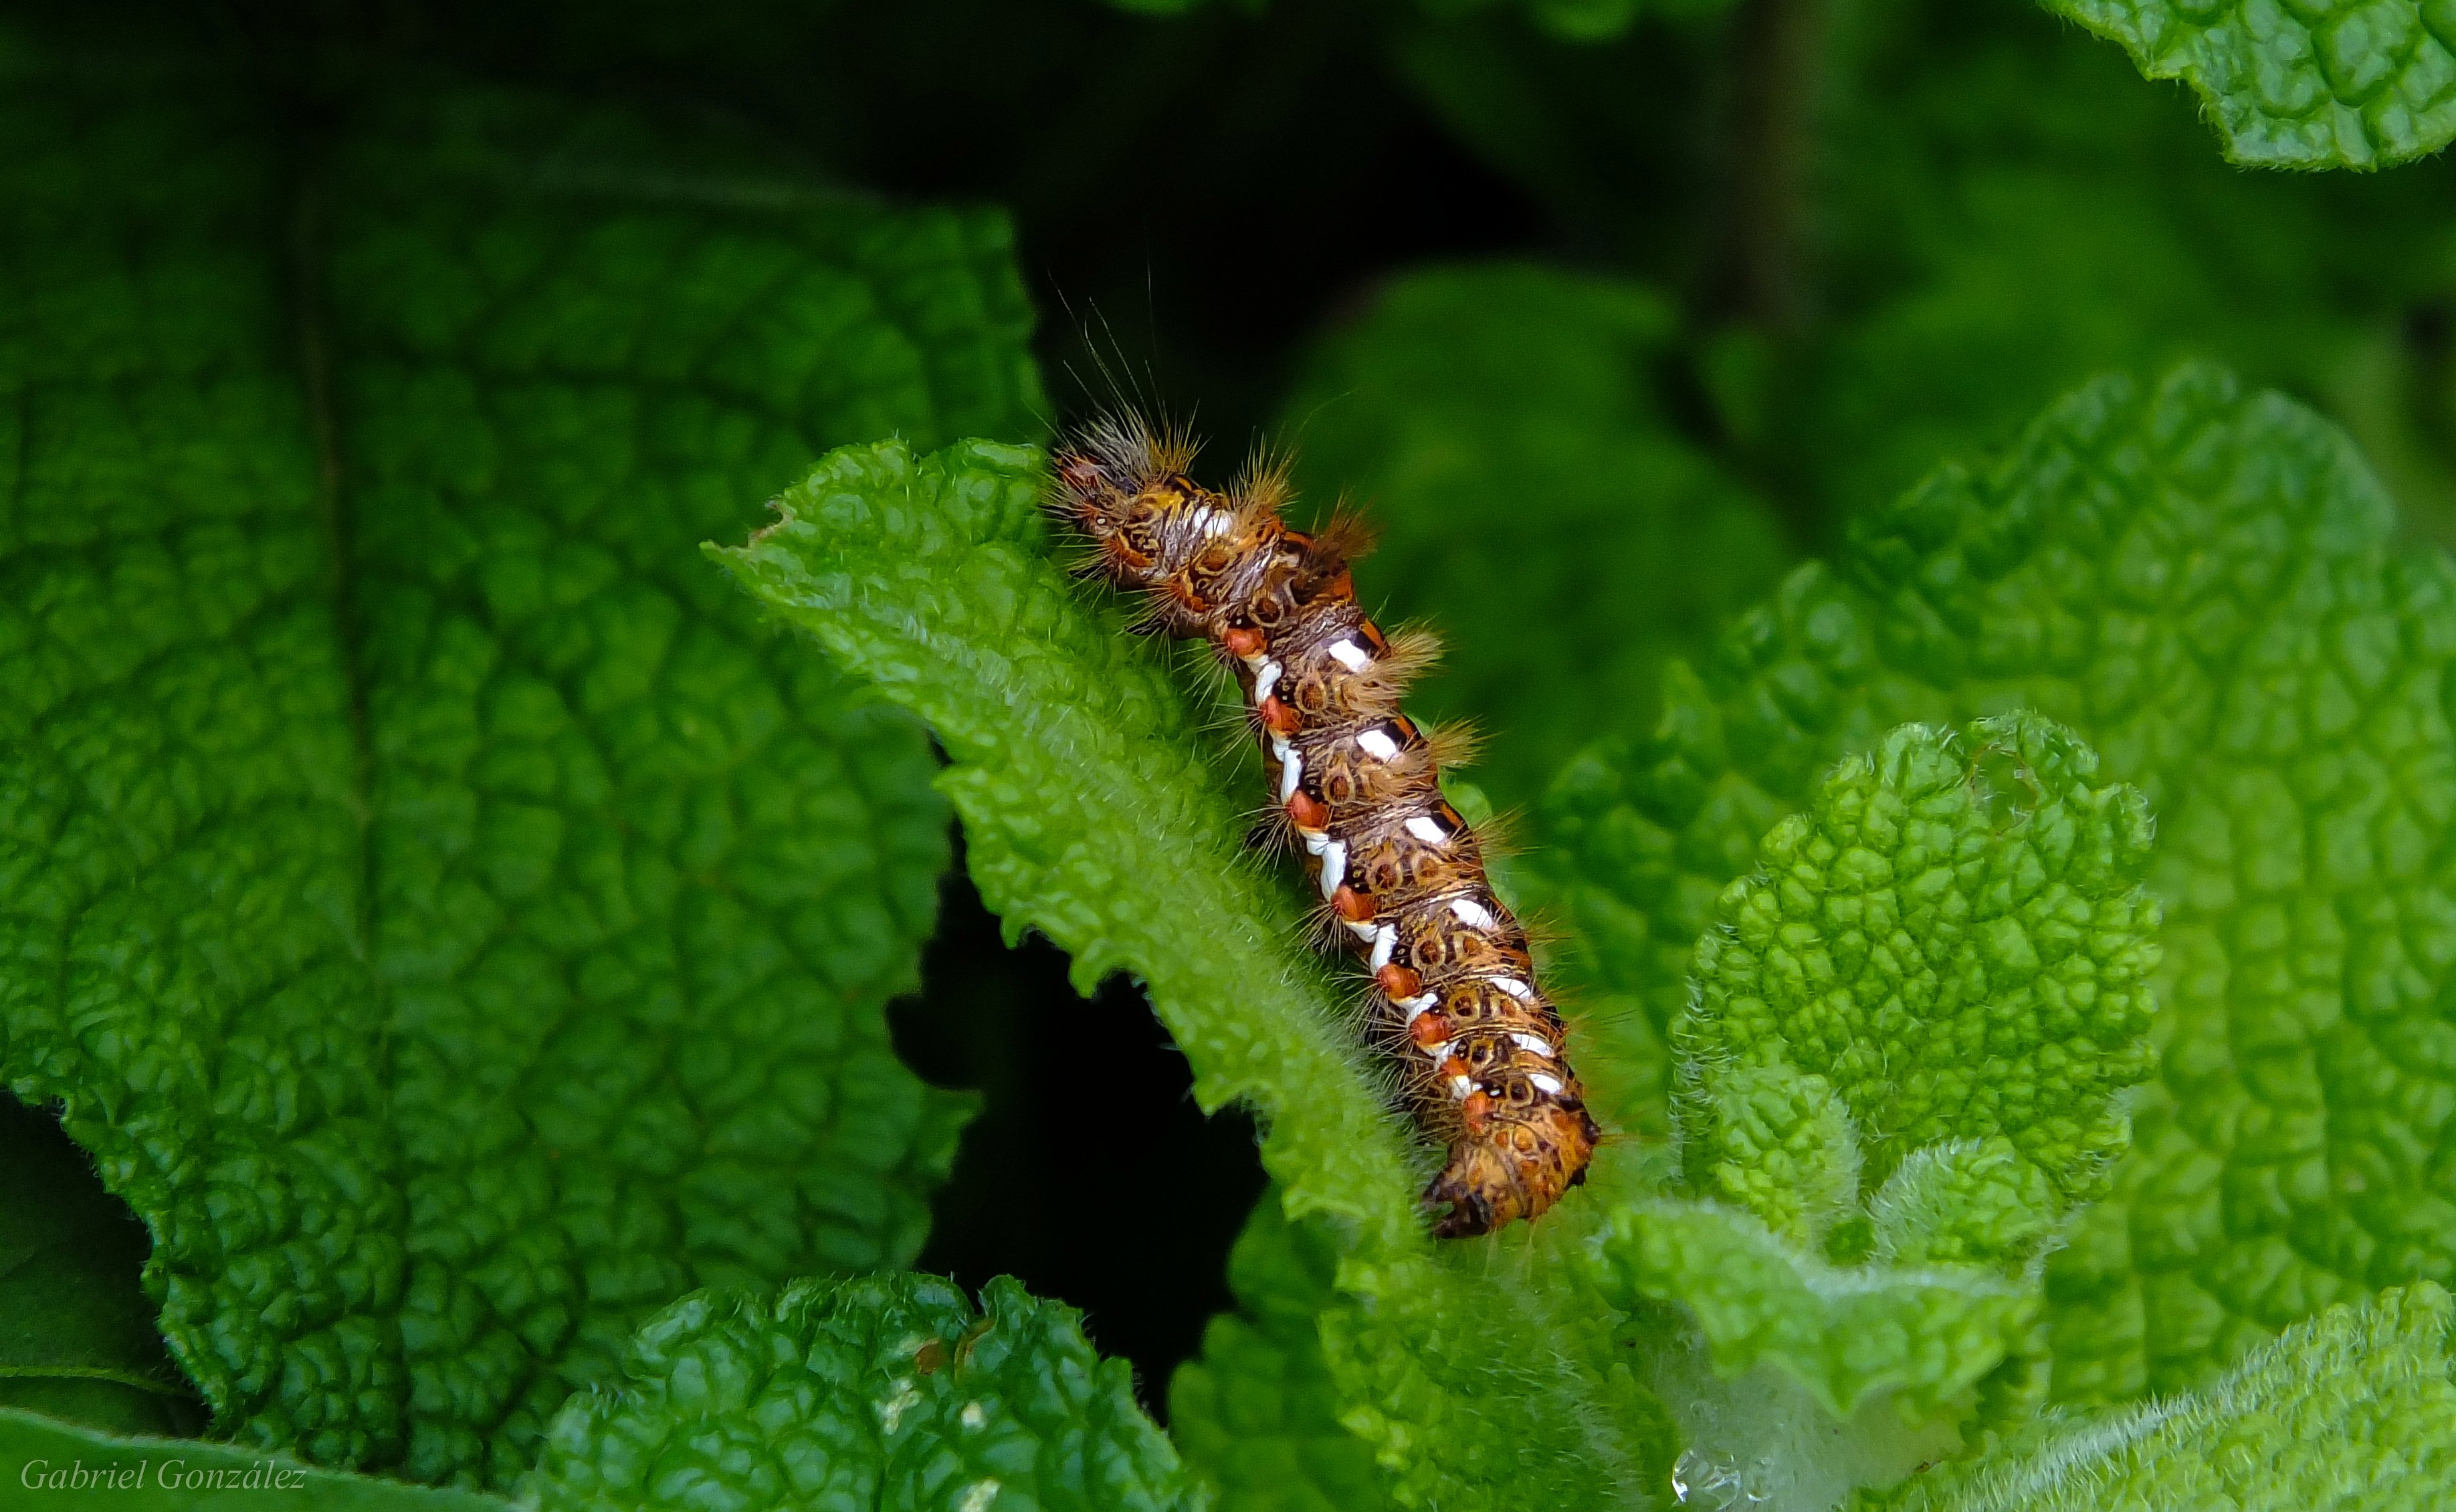
nature, plant, leaf, flower, green, insect, macro, botany, moth, fauna, invertebrate, caterpillar, close up, animals, naturaleza, larva, ggl1, gaby1, xovesphoto, animales, varios, some, gphoto, fujifilmxs1, macro photography, land plant, moths and butterflies